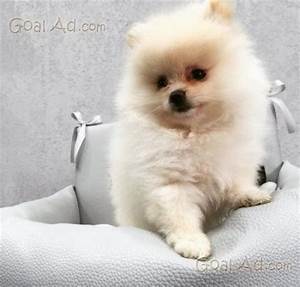
Label: cane